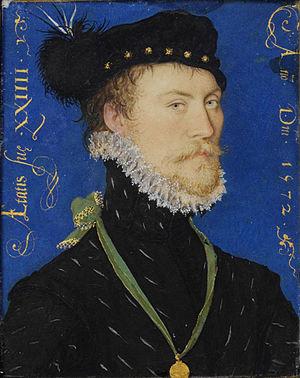
L'école anglaise de miniature s'est principalement centrée sur les miniatures de portraits.
Nicholas Hilliard est un orfèvre et un enlumineur anglais plus connu comme portraitiste en miniatures à la cour d'Élisabeth Iʳᵉ d'Angleterre et de Jacques Iᵉʳ d'Angleterre. Il est réputé pour ses petites miniatures ovales bien qu'il ait parfois utilisé des formats plus importants, jusqu'à 25 centimètres. Pendant quarante-cinq ans, il a connu un indéniable succès artistique mais des problèmes financiers continus.